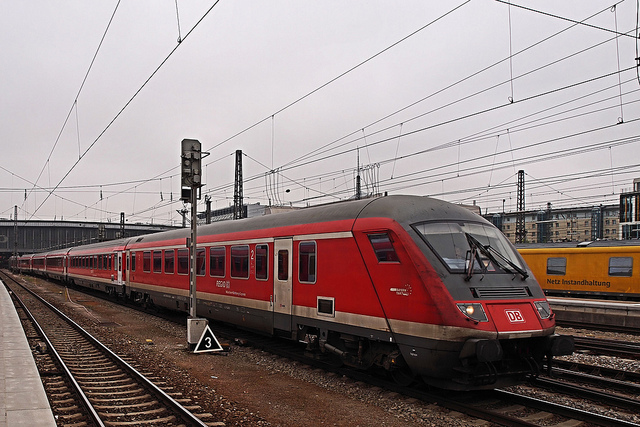
A red train on tracks next to other trains.

A train on the rail line next to a street sign

A red passenger train sits on train tracks.

A pair of trains traveling on train tracks.